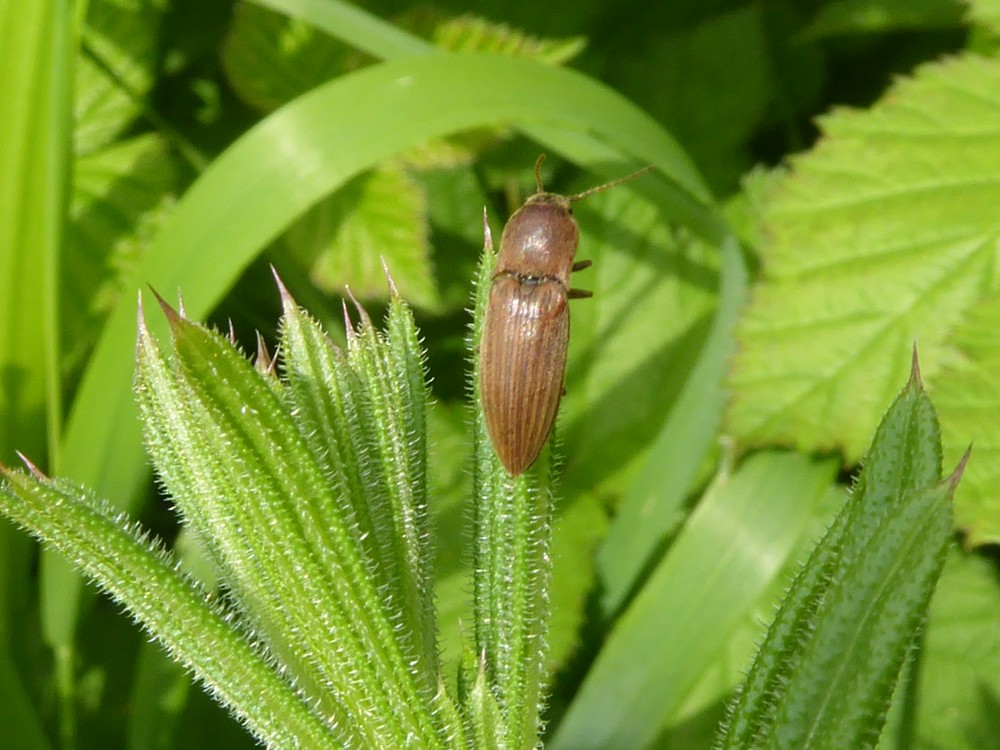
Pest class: clickbeetles_wireworms